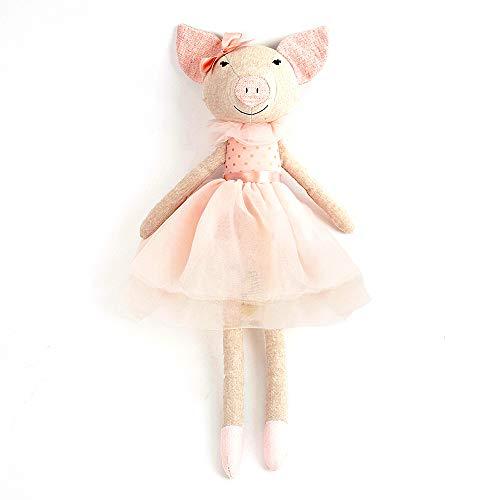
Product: Mon AMI Pink Piglet Ballerina Designer Plush Doll, Exquisite Craftmanship, Premium Quality, Cuddling, Collecting & Playing Toy, Baby or Toddler Gift 18", Multicolor
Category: Toys & Games | Stuffed Animals & Plush Toys | Plush Puppets
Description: High quality and exquisite craftsmanship.
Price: $34.49
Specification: ProductDimensions:18x5x4inches|ItemWeight:3.2ounces|ShippingWeight:3.2ounces(Viewshippingratesandpolicies)|ASIN:B079C9N62W|Itemmodelnumber:7598018IN|Manufacturerrecommendedage:36month-3years